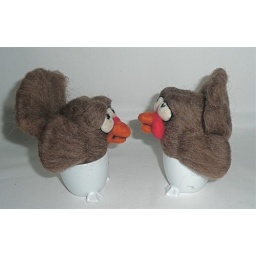
needle felted turkeys perched securely in chicken footed porcelain egg cup